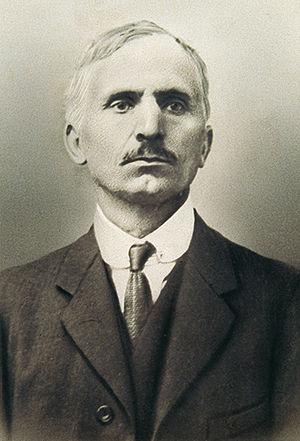
Portrait du peintre suisse Marius Borgeaud en 1899.
Marius Borgeaud, né à Lausanne le 21 septembre 1861, et mort à Paris le 16 juillet 1924, est un peintre suisse.